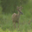
Label: deer